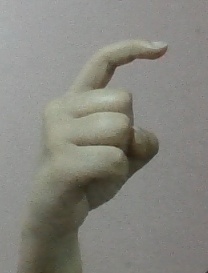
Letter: ra